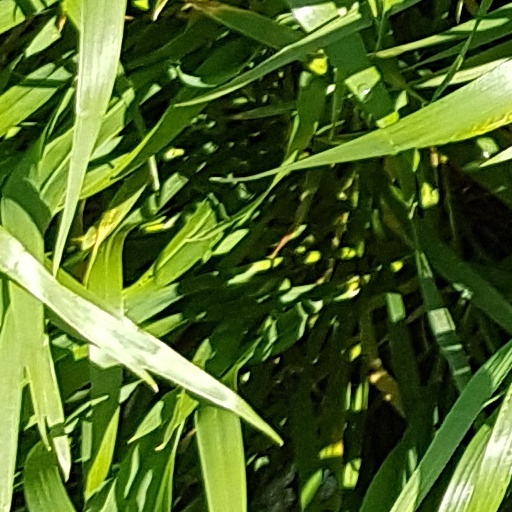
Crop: wheat